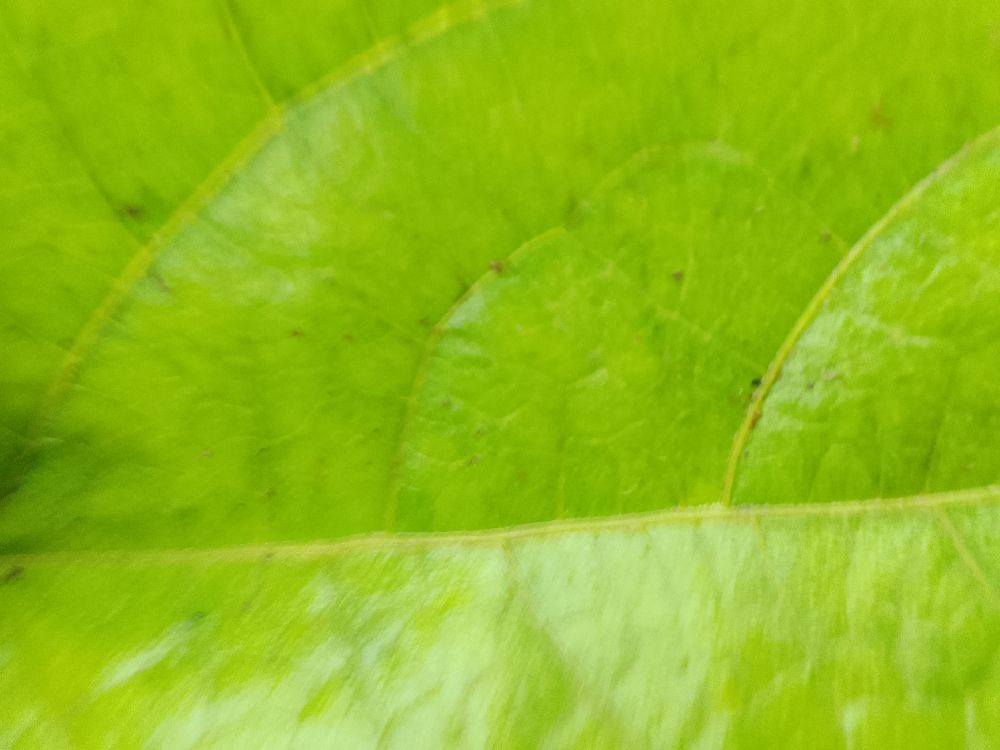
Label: healthy